Nayara de Deus

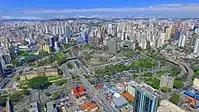
Santo André, Hometown of Nayara.

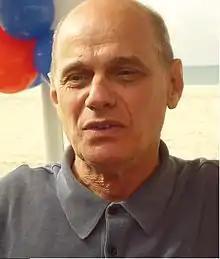
Ricardo Boechat, was one of the main influences for Nayara.

Born in Santo André, in the state of São Paulo, she is the daughter of Lúcia Helena de Deus, a Portuguese-language teacher and literature. Her father is an engineer. She has always enjoyed classical music, jazz, was trained in piano and during her childhood and adolescence had a very rigid education, studied in private colleges and was very dedicated to studies.